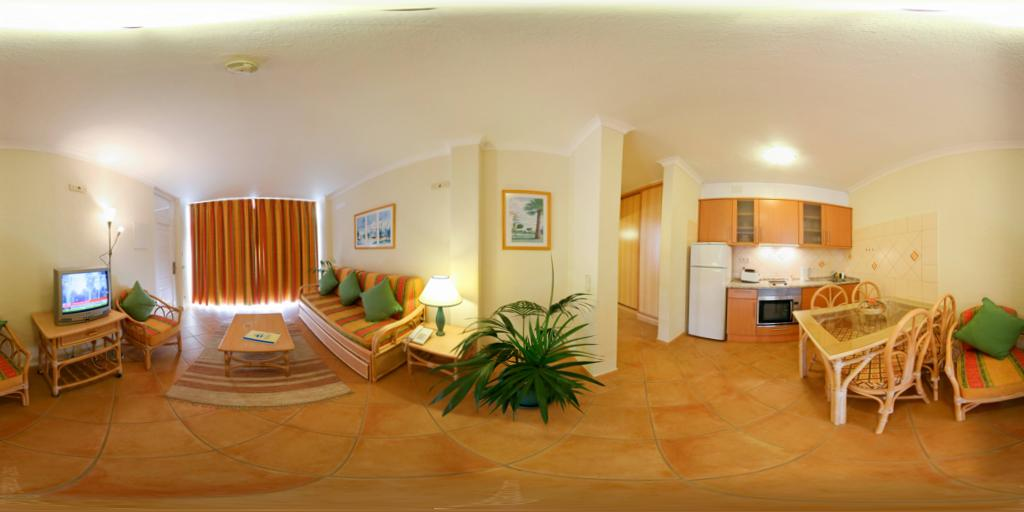
Referred object: the white table lamp next to the couch

Referred object: the large green potted plant

Referred object: the table lamp beside the sofa